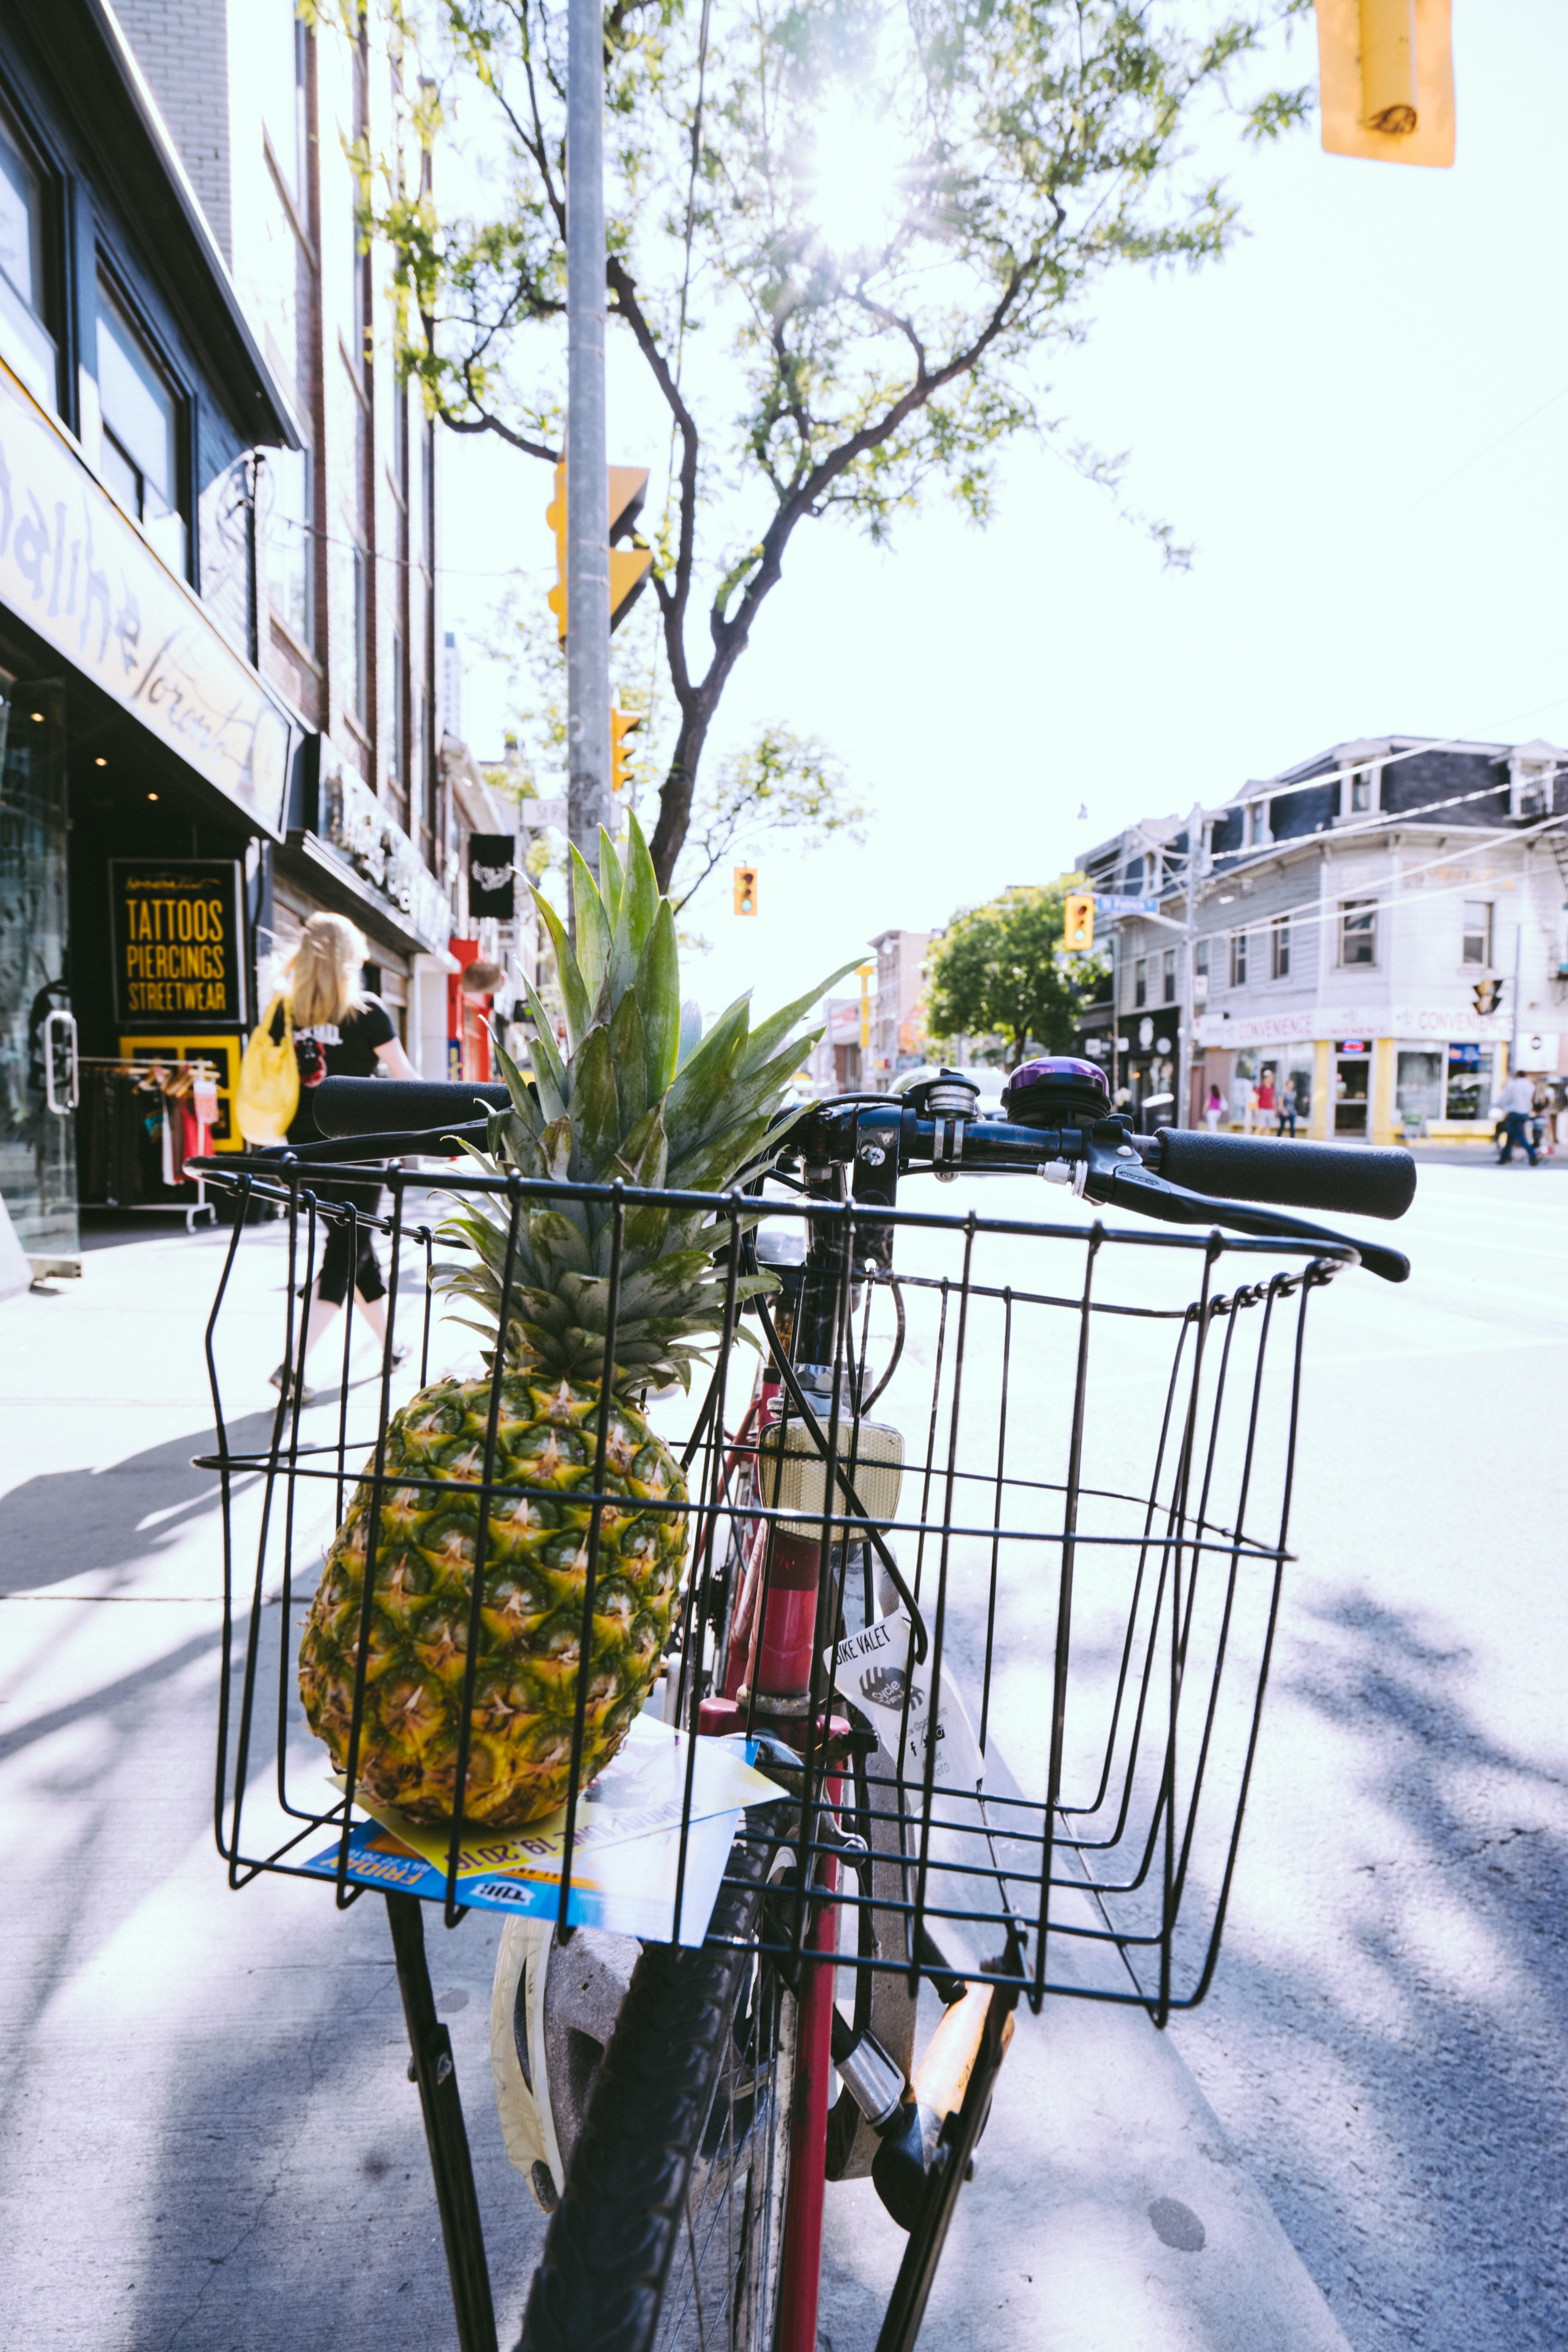
snow, winter, street, flower, bicycle, spring, vehicle, season, sports equipment